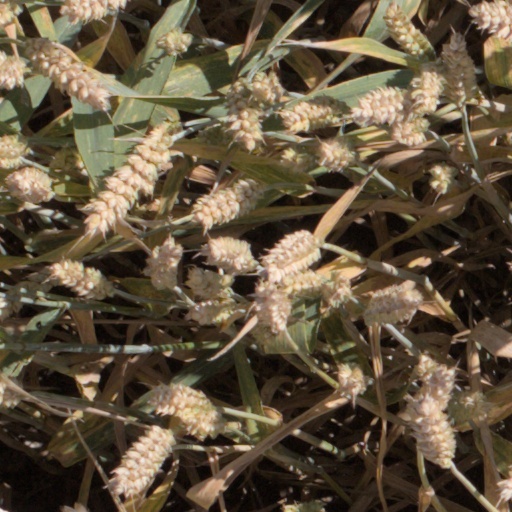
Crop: wheat